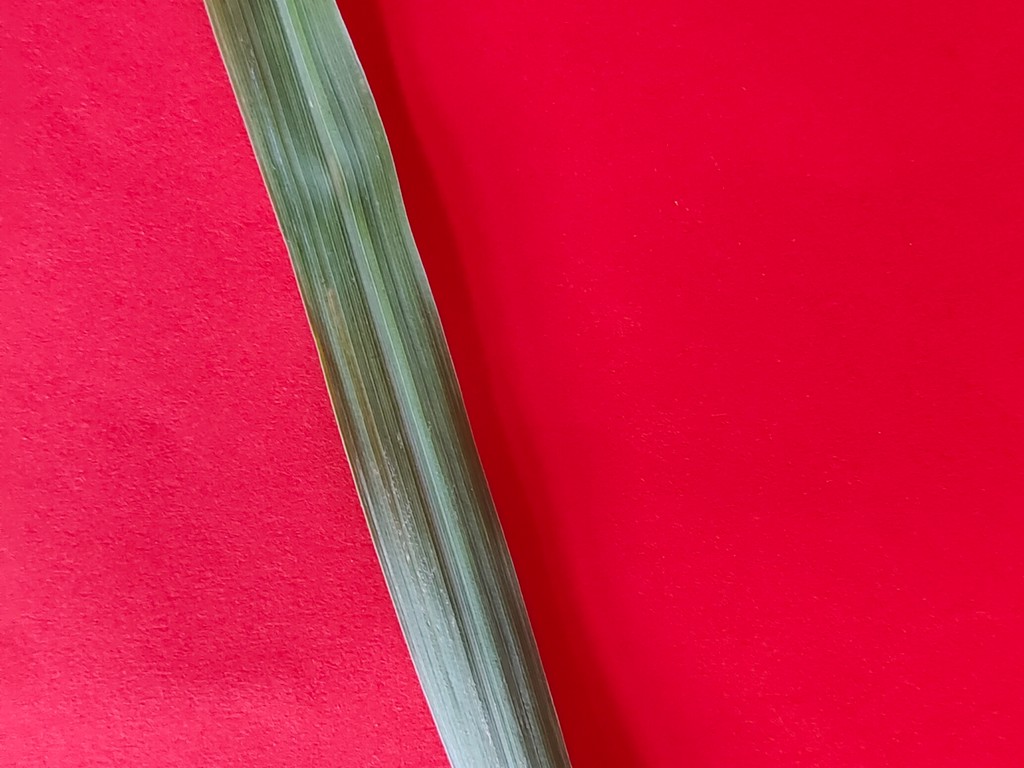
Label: Healthy